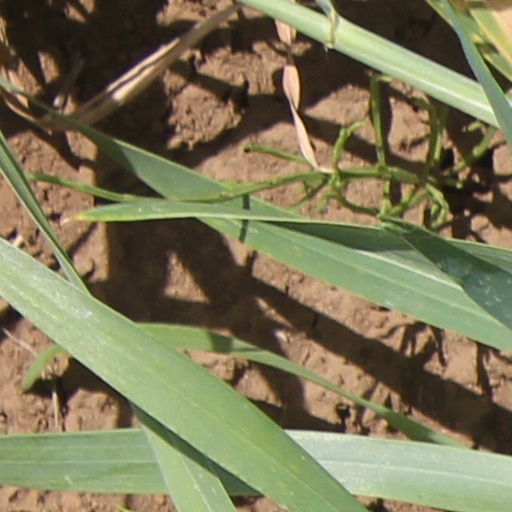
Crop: wheat